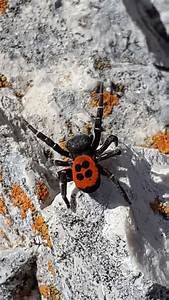
Label: ragno